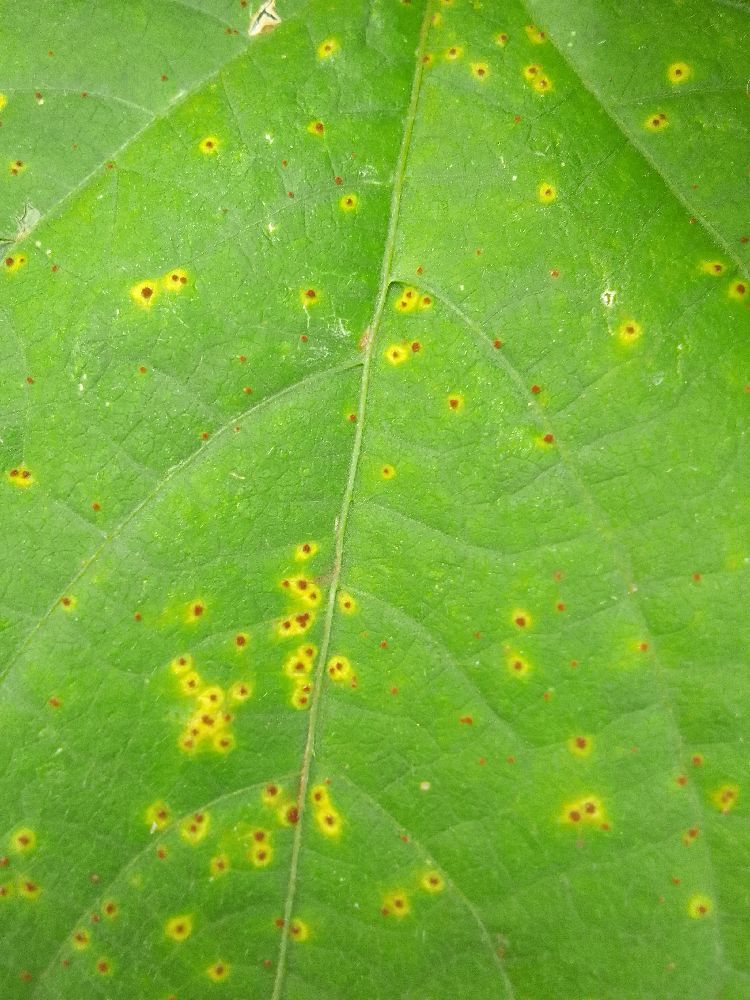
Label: rust